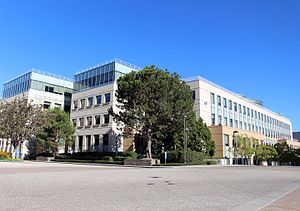
Amgen
Amgen Inc. er en international bioteknologivirksomhed med hovedkvarter i Thousand Oaks, Californien. Amgen er det største uafhængige biotekfirma med sine omkring 14.000 medarbejdere, inklusiv de 150 sikkerhedsfolk og i 2007. Deres produkter inkluderer blandt andet epo.